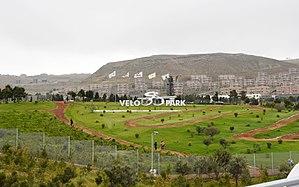
Le Vélopark de Bakou, originellement un lieu de sport automobile situé à Bakou, en Azerbaïdjan, est un centre sportif principalement dédié au cyclisme.